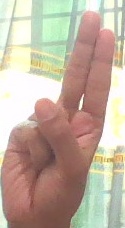
ASL sign: U